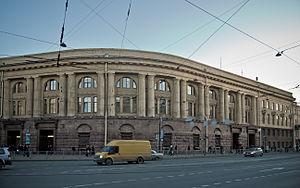
Tekhnologuitcheski institout est une station de la ligne 1 et de la ligne 2 du Métro de Saint-Pétersbourg, en Russie. La plateforme 1 est mise en service en 1955 et la plateforme 2 en 1961.